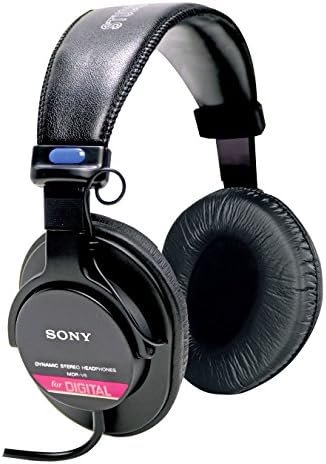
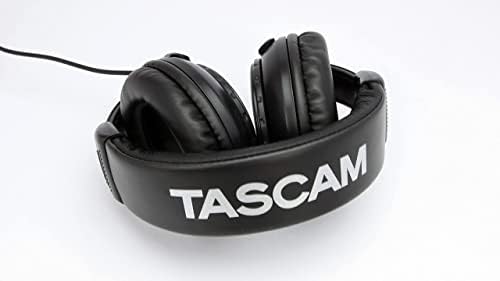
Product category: headphones
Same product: no